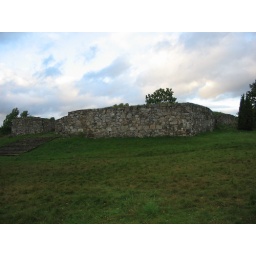
This was a wooden fortress on stone foundation from around 1250